Question: What is on the ceiling?
Tambaya: Menene a silin ɗin?
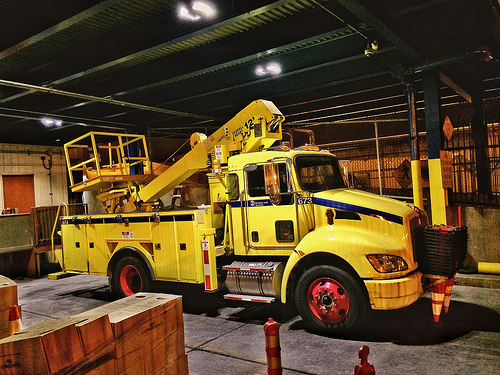
Answer: Lights.
Amsa: Fitilu.